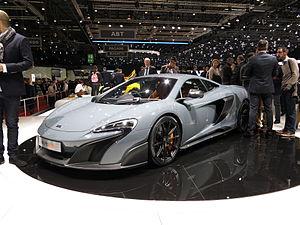
Salon international de l'automobile de Genève 2015